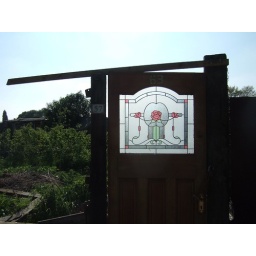
To like grow stuff in and have chickens and what not. Or even excessively fancy doors with stained glass in them.